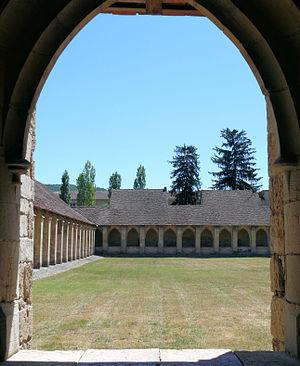
Villefranche-de-Rouergue - Chartreuse Saint-Sauveur - Baie du grand cloître
La chartreuse Saint-Sauveur est un ancien monastère de moines-ermites de l'ordre des Chartreux. Sis au sud de Villefranche-de-Rouergue, sur la route menant à Najac et Albi, il fut fondé au XVᵉ siècle et fermé - les derniers moines étant expulsés - en 1790, par les autorités révolutionnaires.